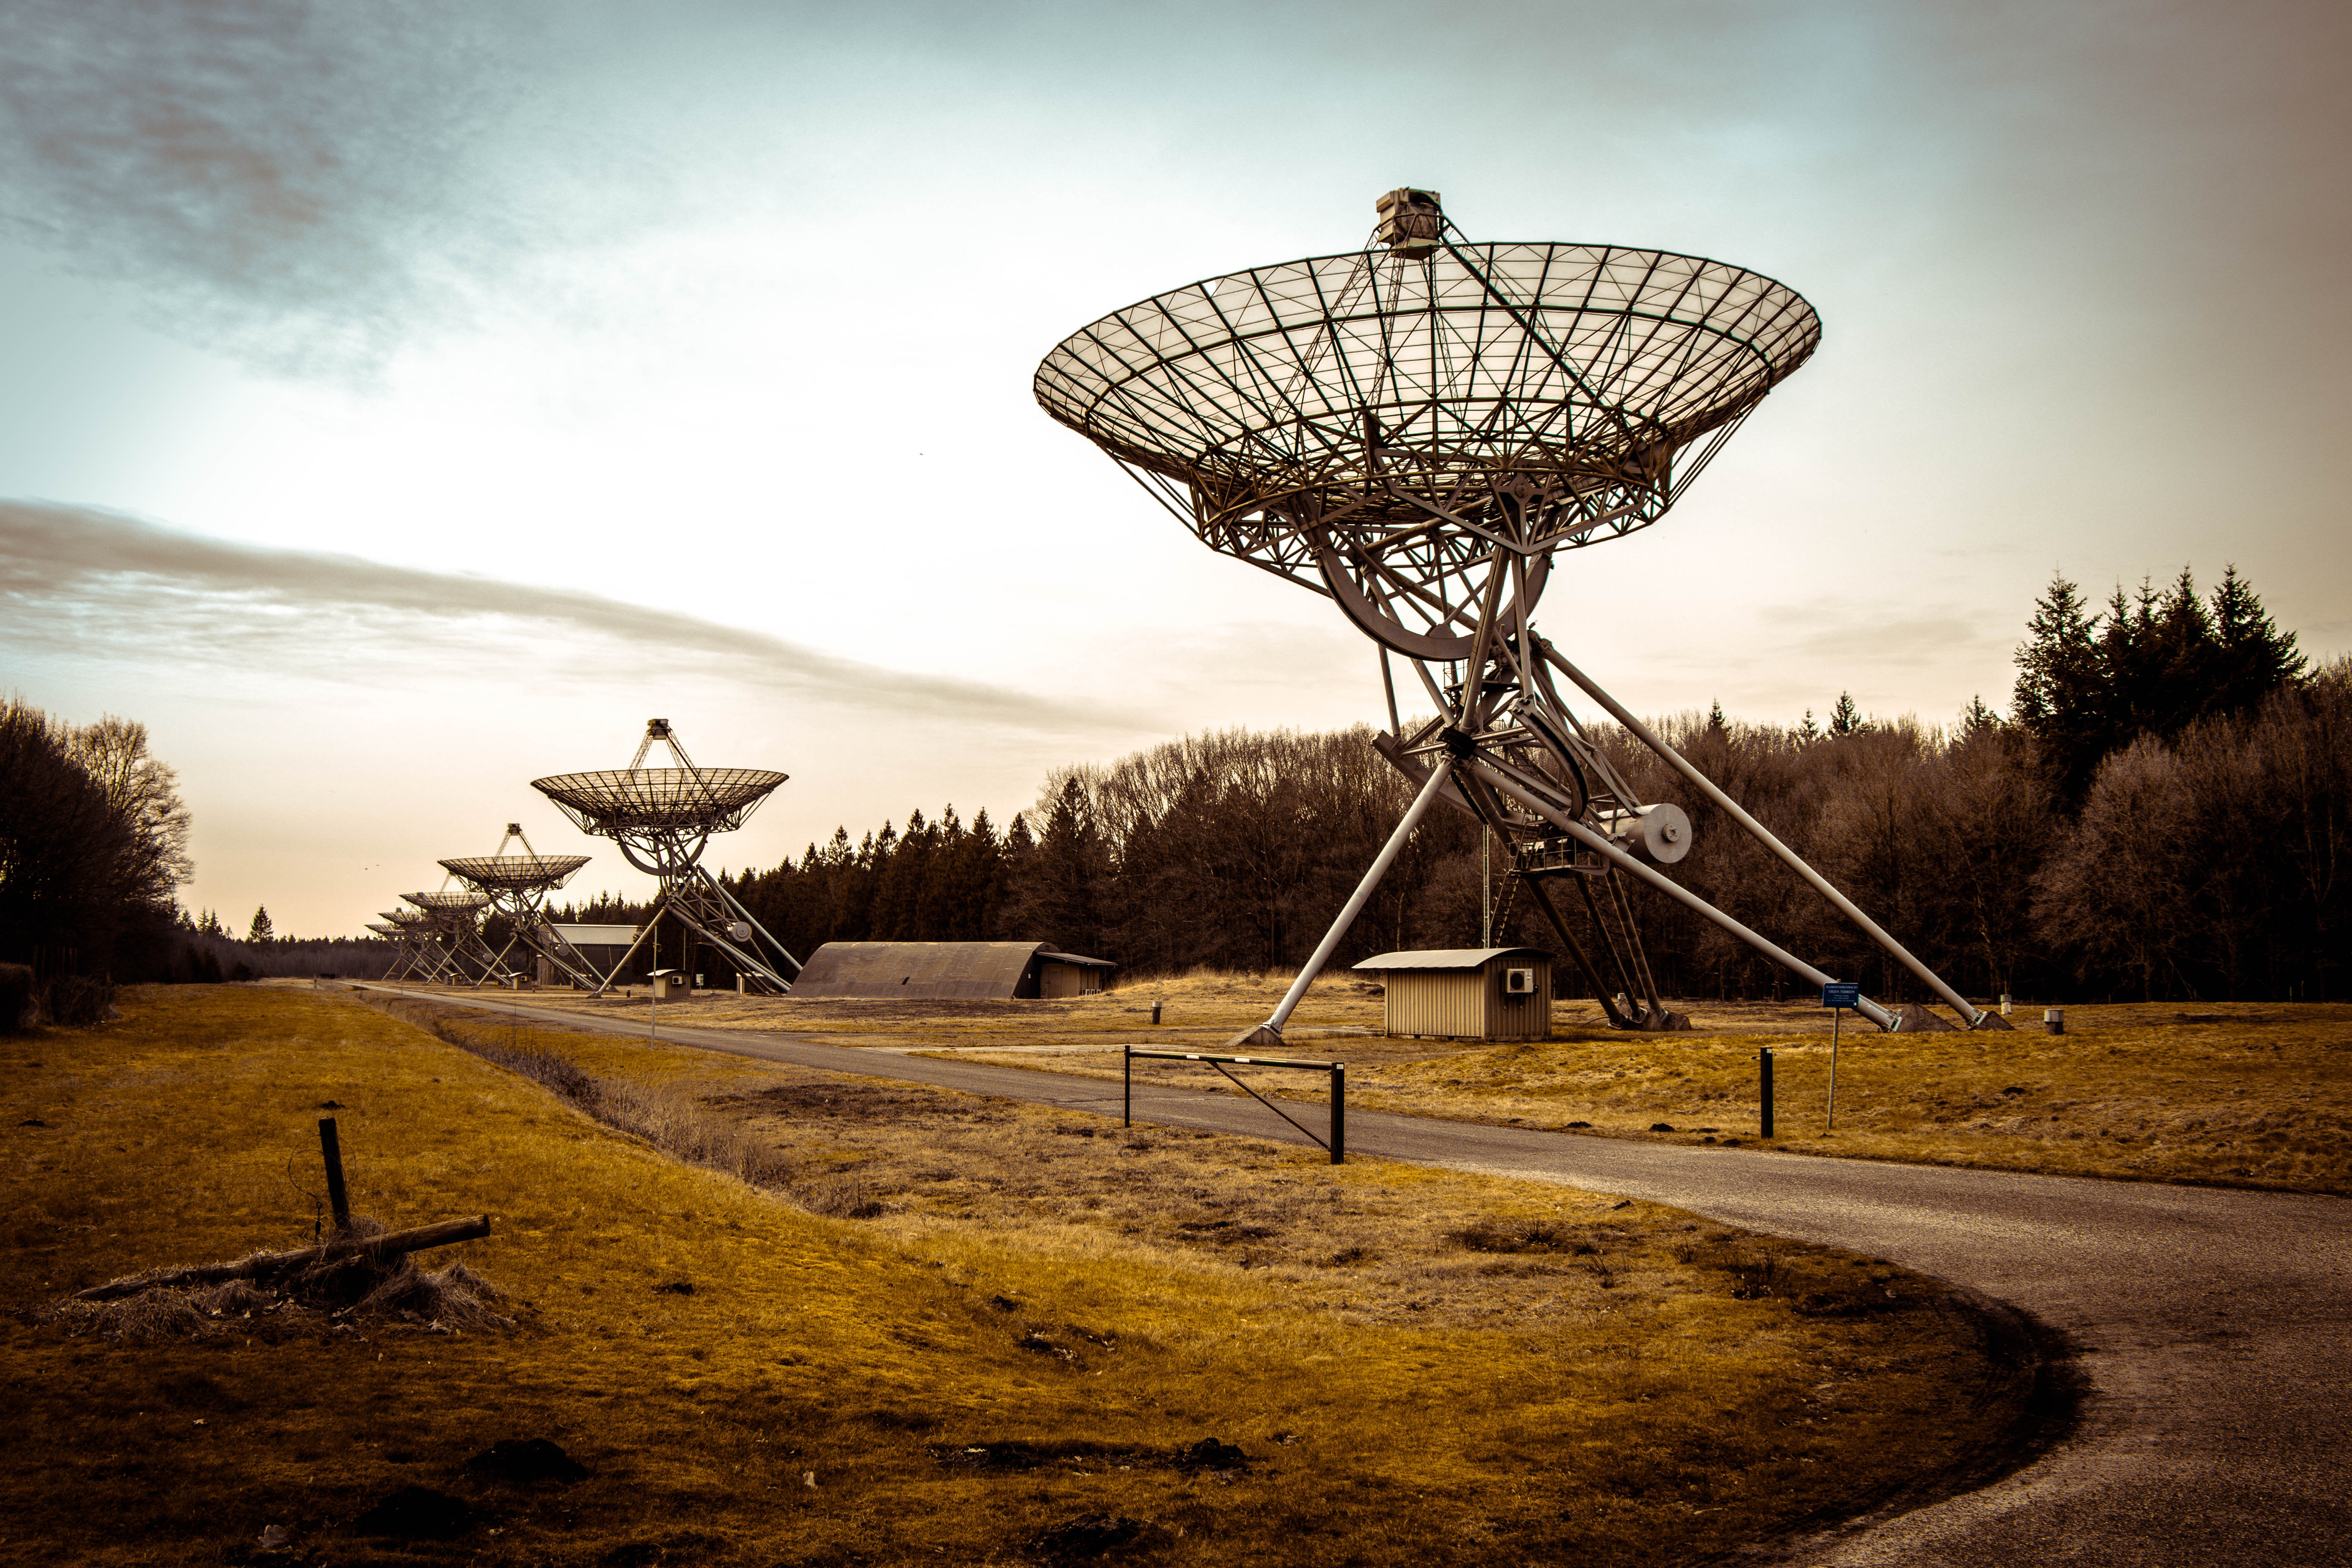
light, structure, technology, sunset, night, photography, morning, evening, telescope, dish, communication, stadium, observatory, netherlands, waves, exploration, astronomical, antennas, rural area, radio telescope, westerbork, atmosphere of earth, observations